Paddy Brennan

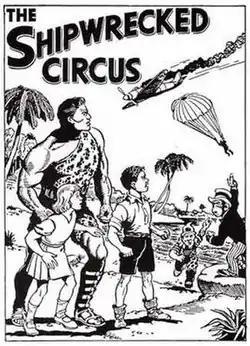
"The Shipwrecked Circus", from "The Beano"

Paddy Brennan (born ) is an Irish comics artist who worked mainly in the UK, drawing adventure strips for D. C. Thomson & Co. titles. He was a freelancer, working six months of the year in Dublin and six months in London.